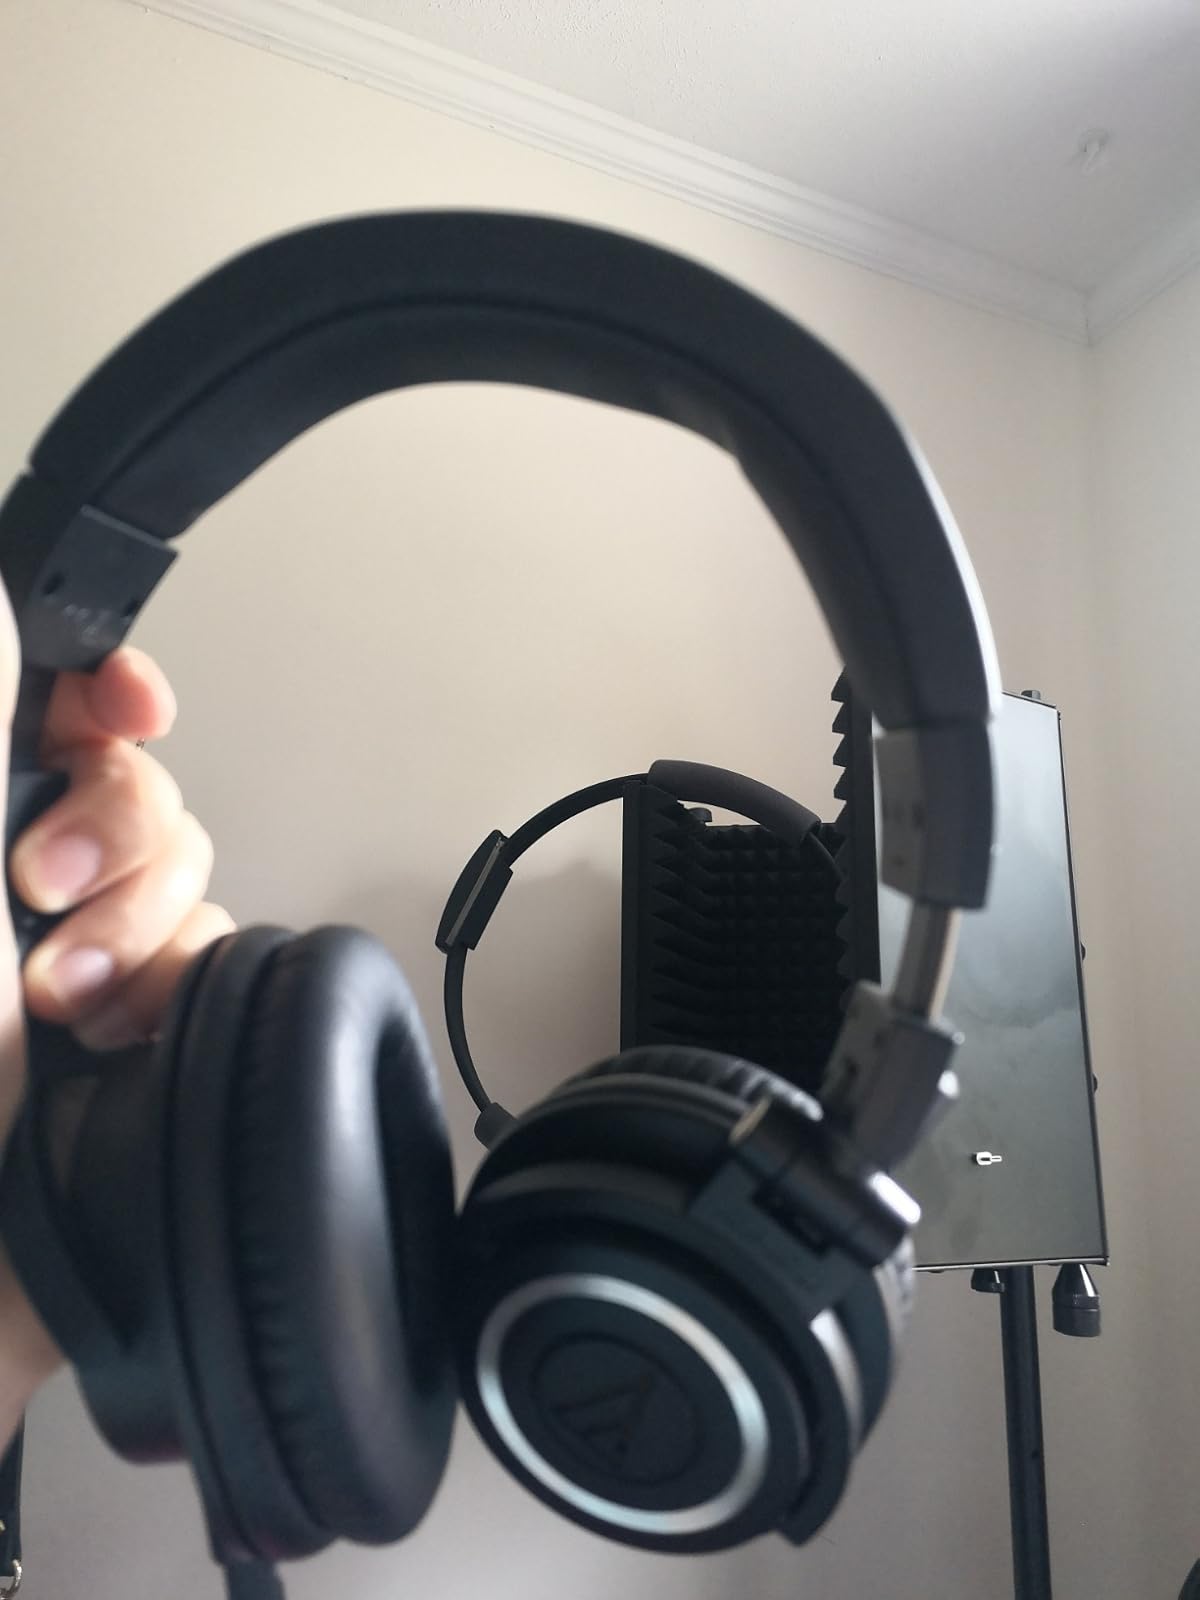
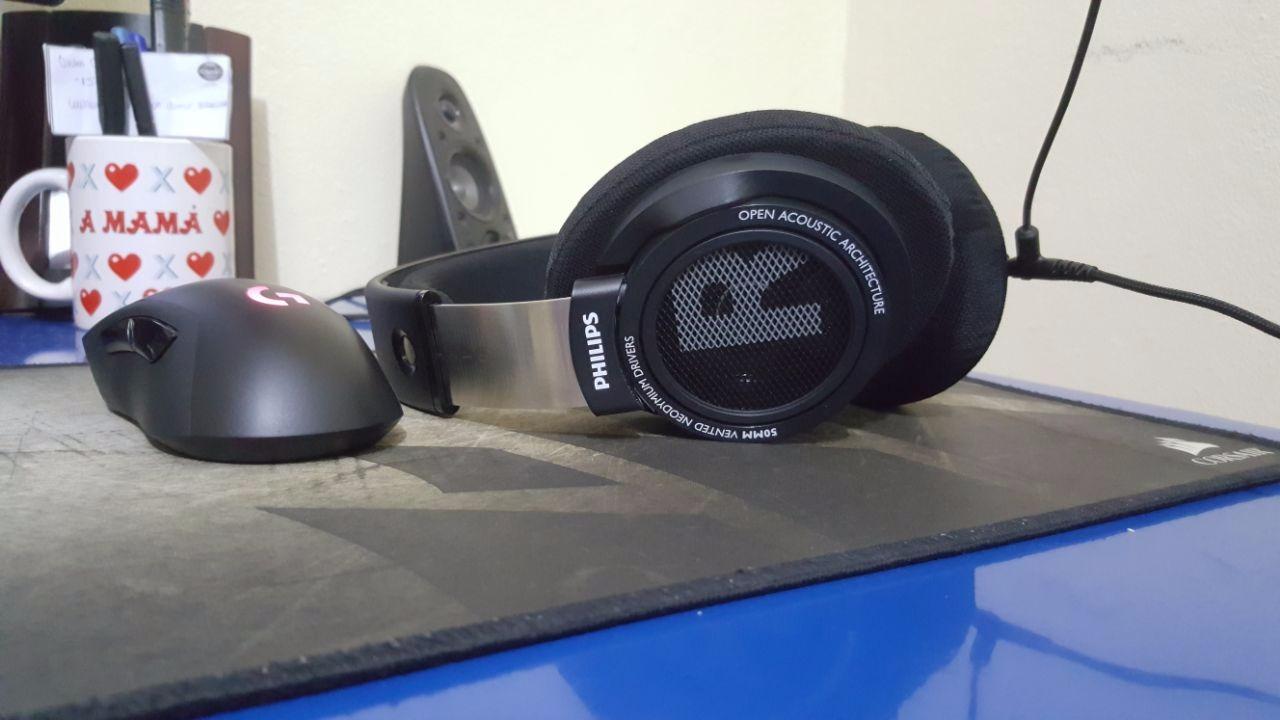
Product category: headphones
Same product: no